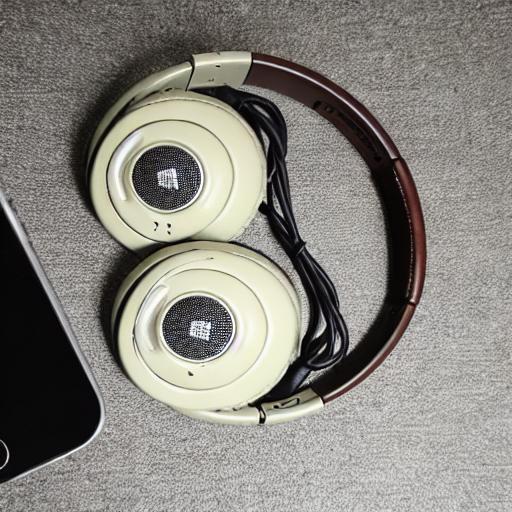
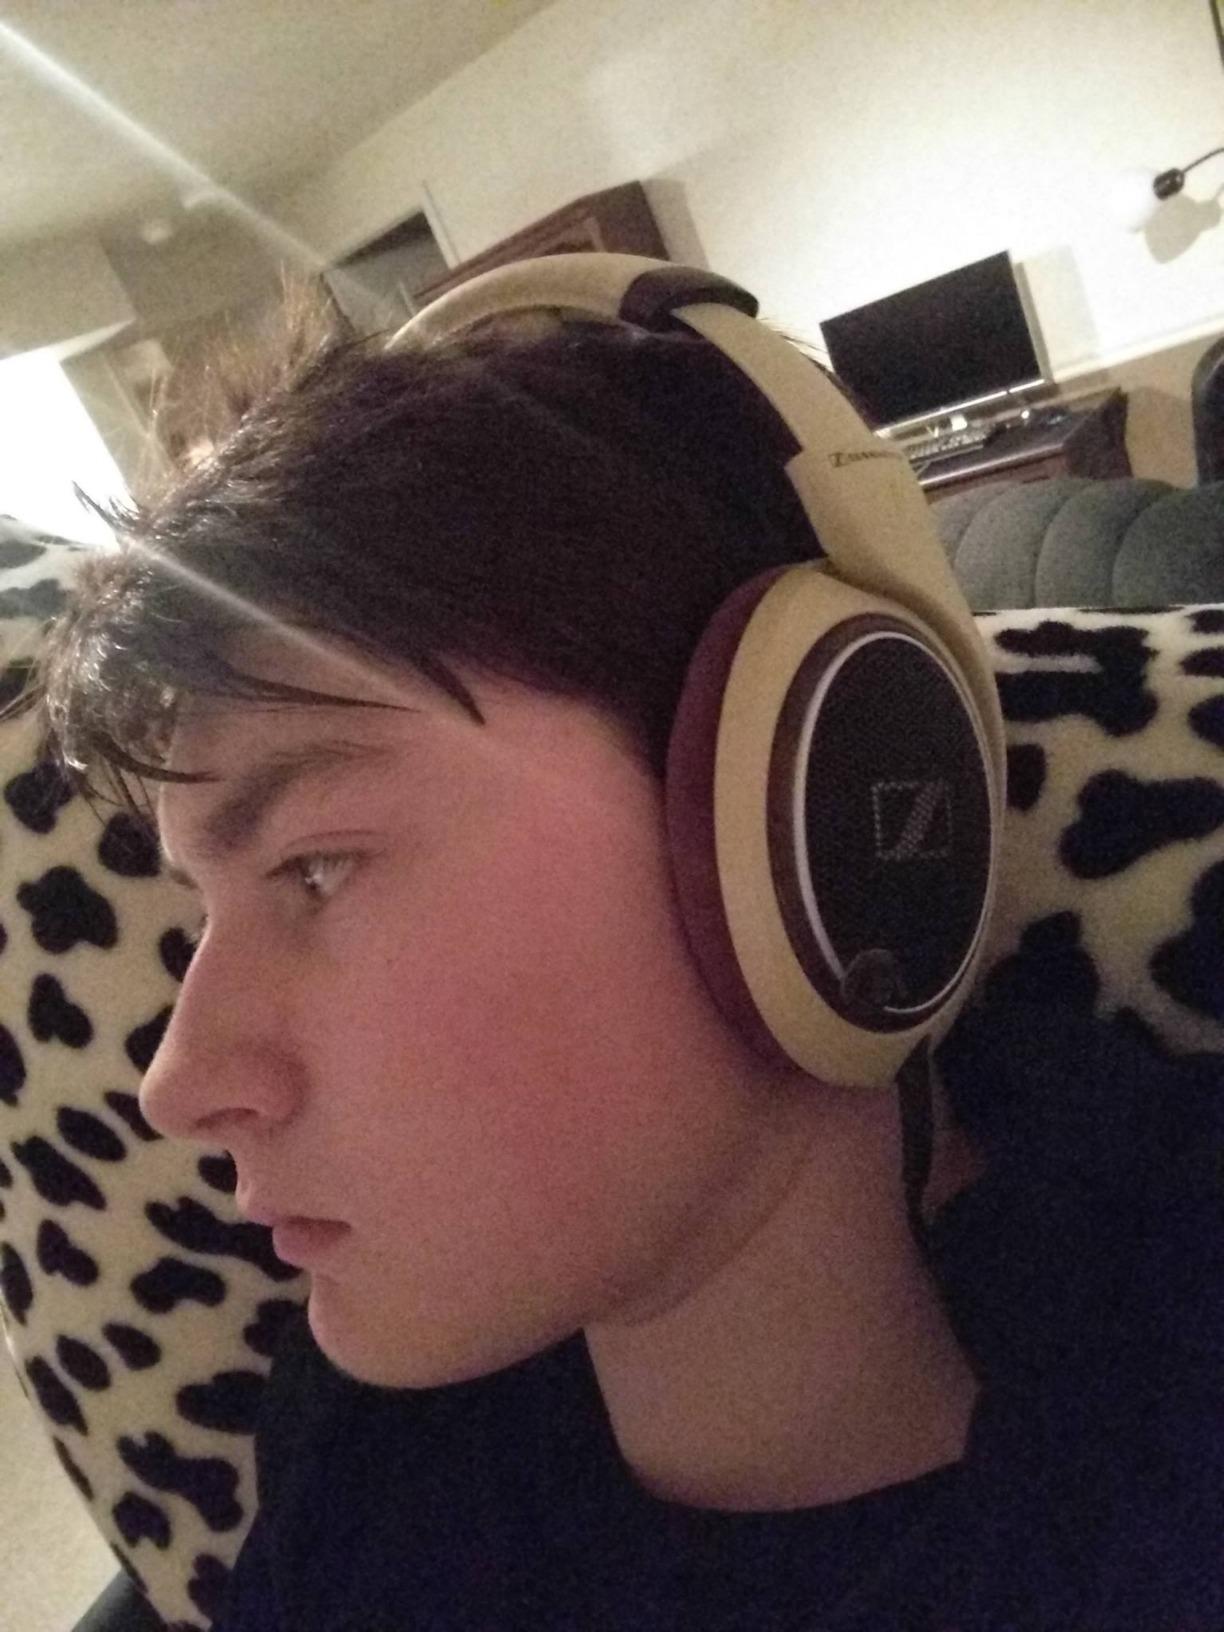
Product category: headphones
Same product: no